Stansted Mountfitchet Castle

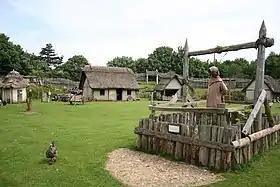
Reconstructed interior of the castle with free-roaming chickens

The castle was built following the Norman Conquest of England by the Montfitchet family. It was constructed on high ground with a ringwork defence, enclosing around , and a bailey complex, enclosing on slightly lower ground. Within the ringwork was a keep, within a small, round enclosure.